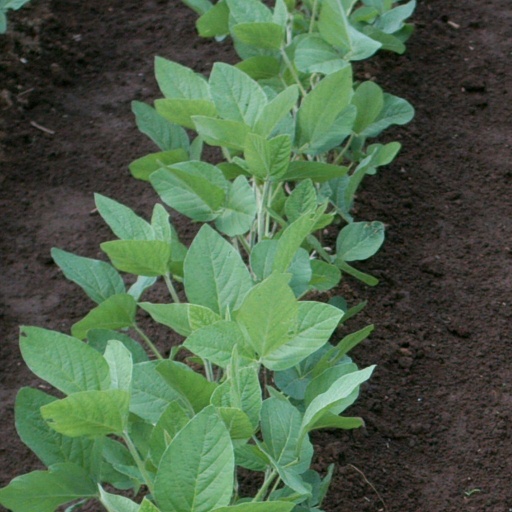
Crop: soybean